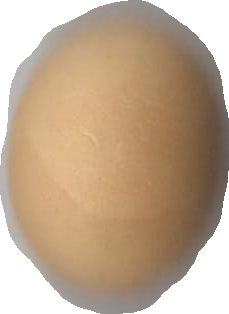
Variety: Dega